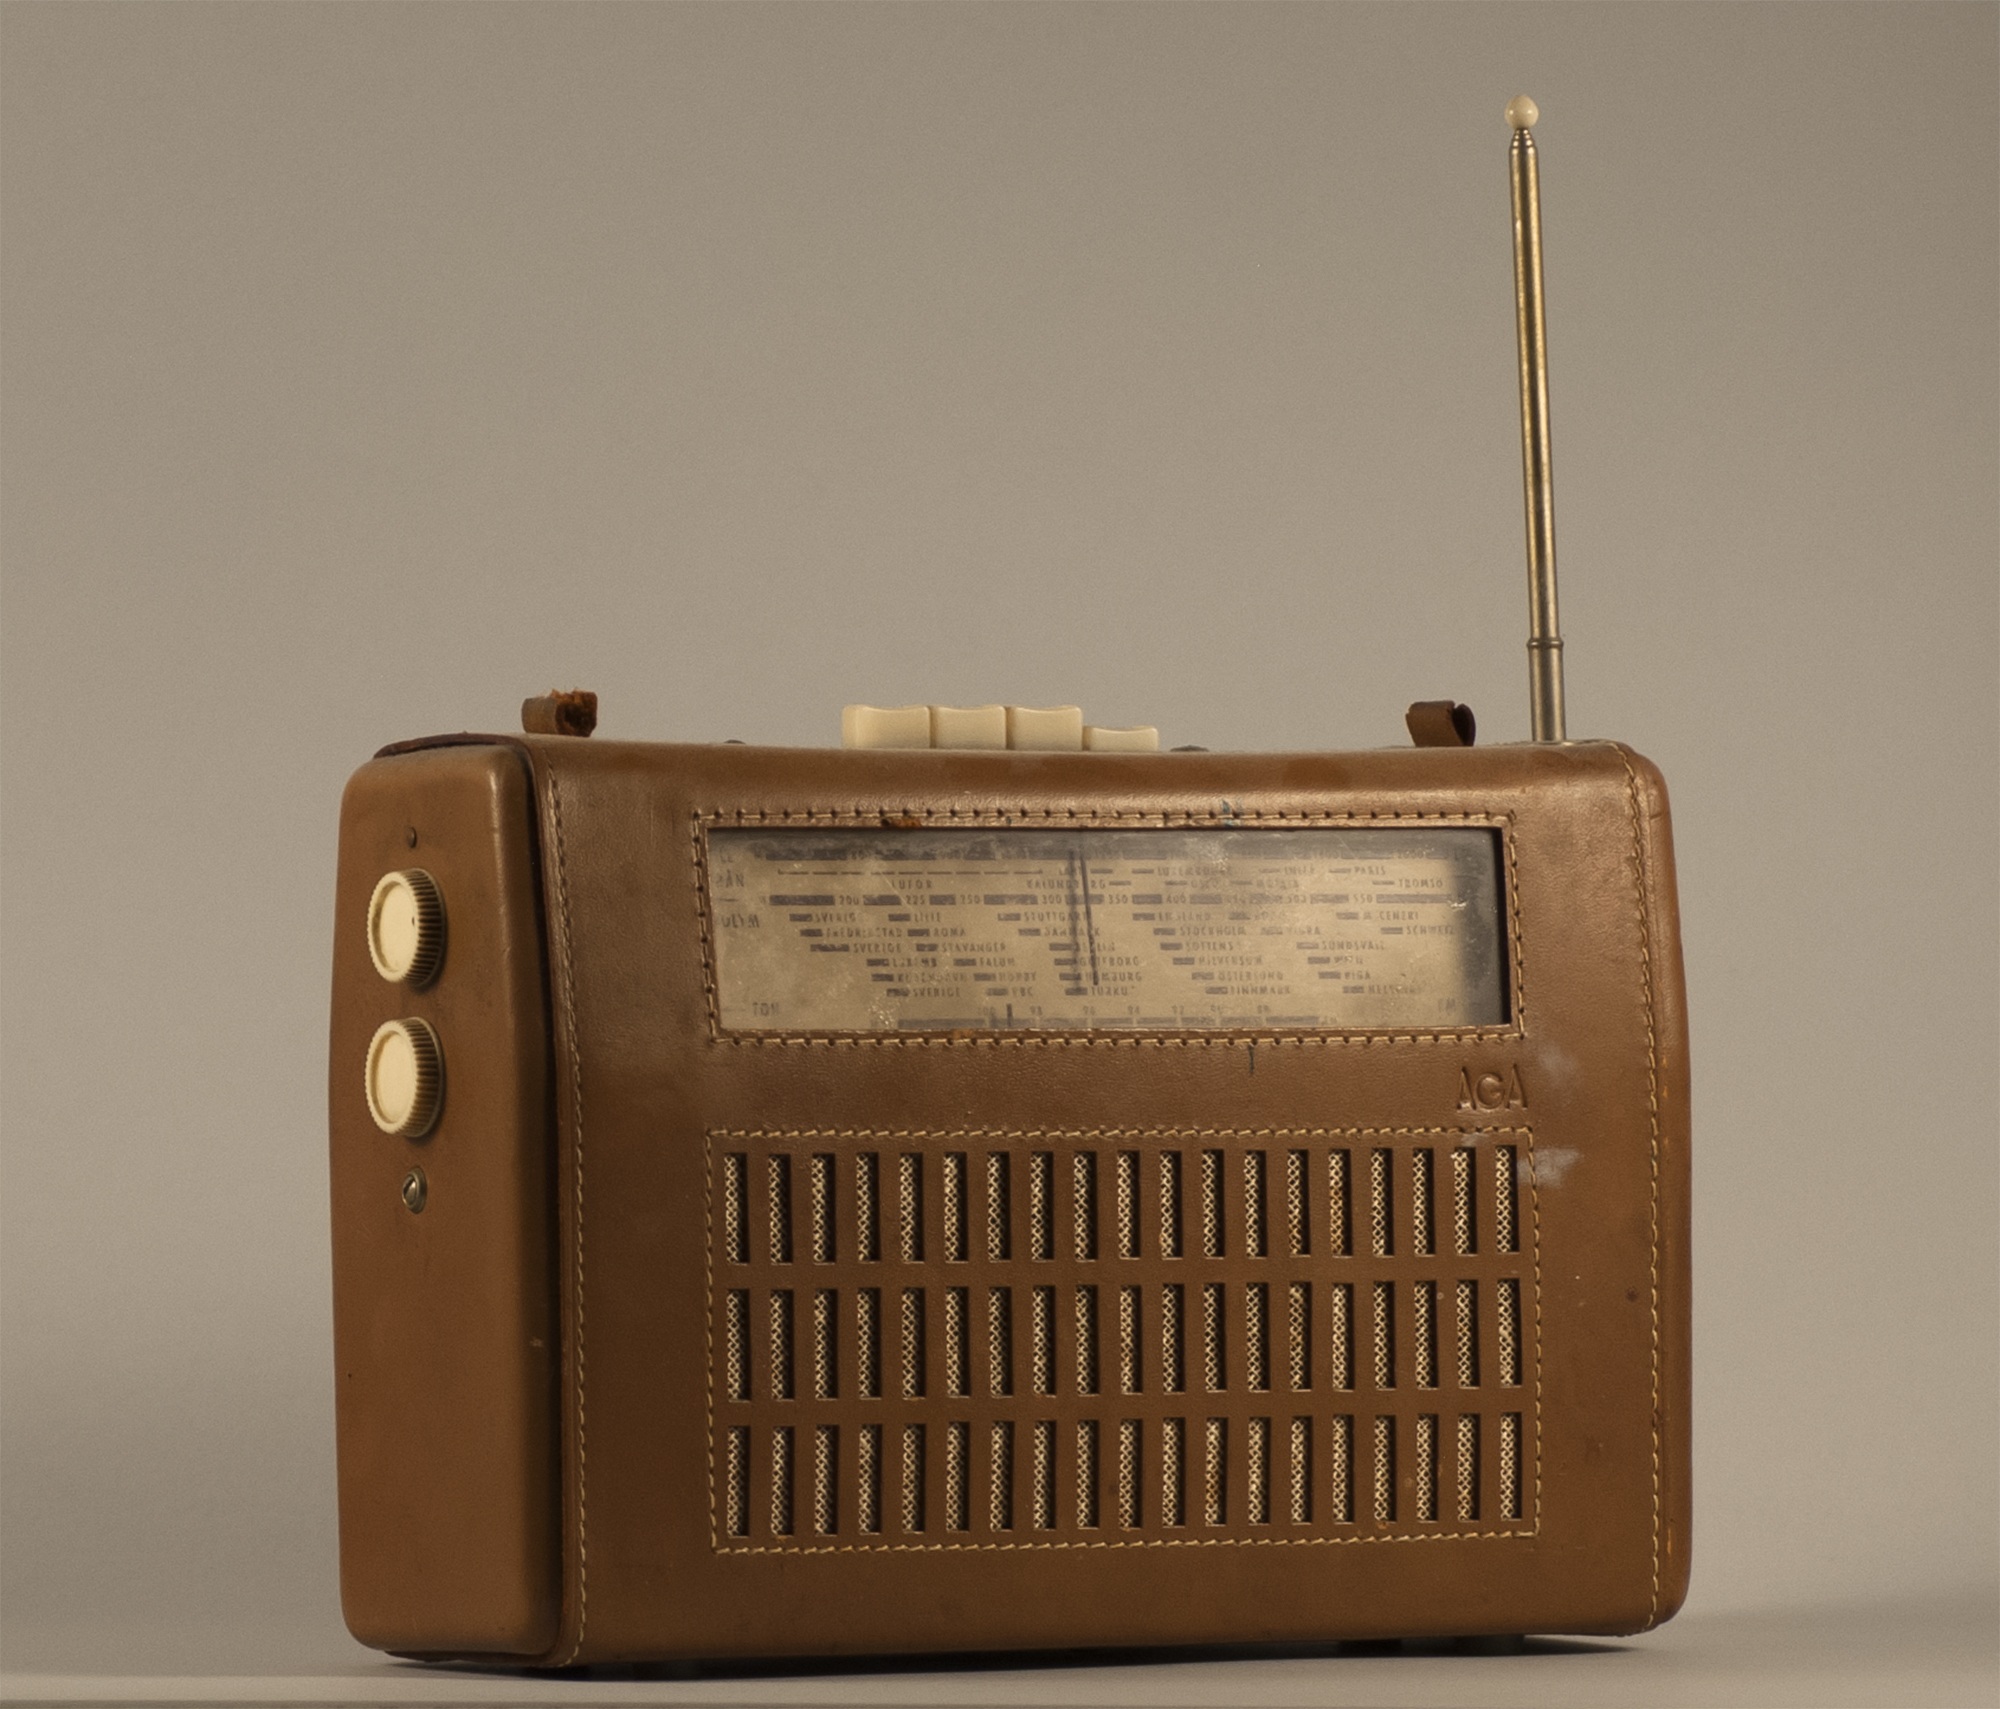
technology, leather, antique, radio, technique, apparatus, transistor, electronic device, communication device